Captain Bush Lane

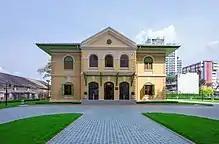
House No. 1 in 2018

The Portuguese embassy was first established at this site in 1820 as a factory (trading post), on land granted by King Rama II. It is the oldest diplomatic residence in Thailand. The current embassy and ambassador's residence date from 1860.